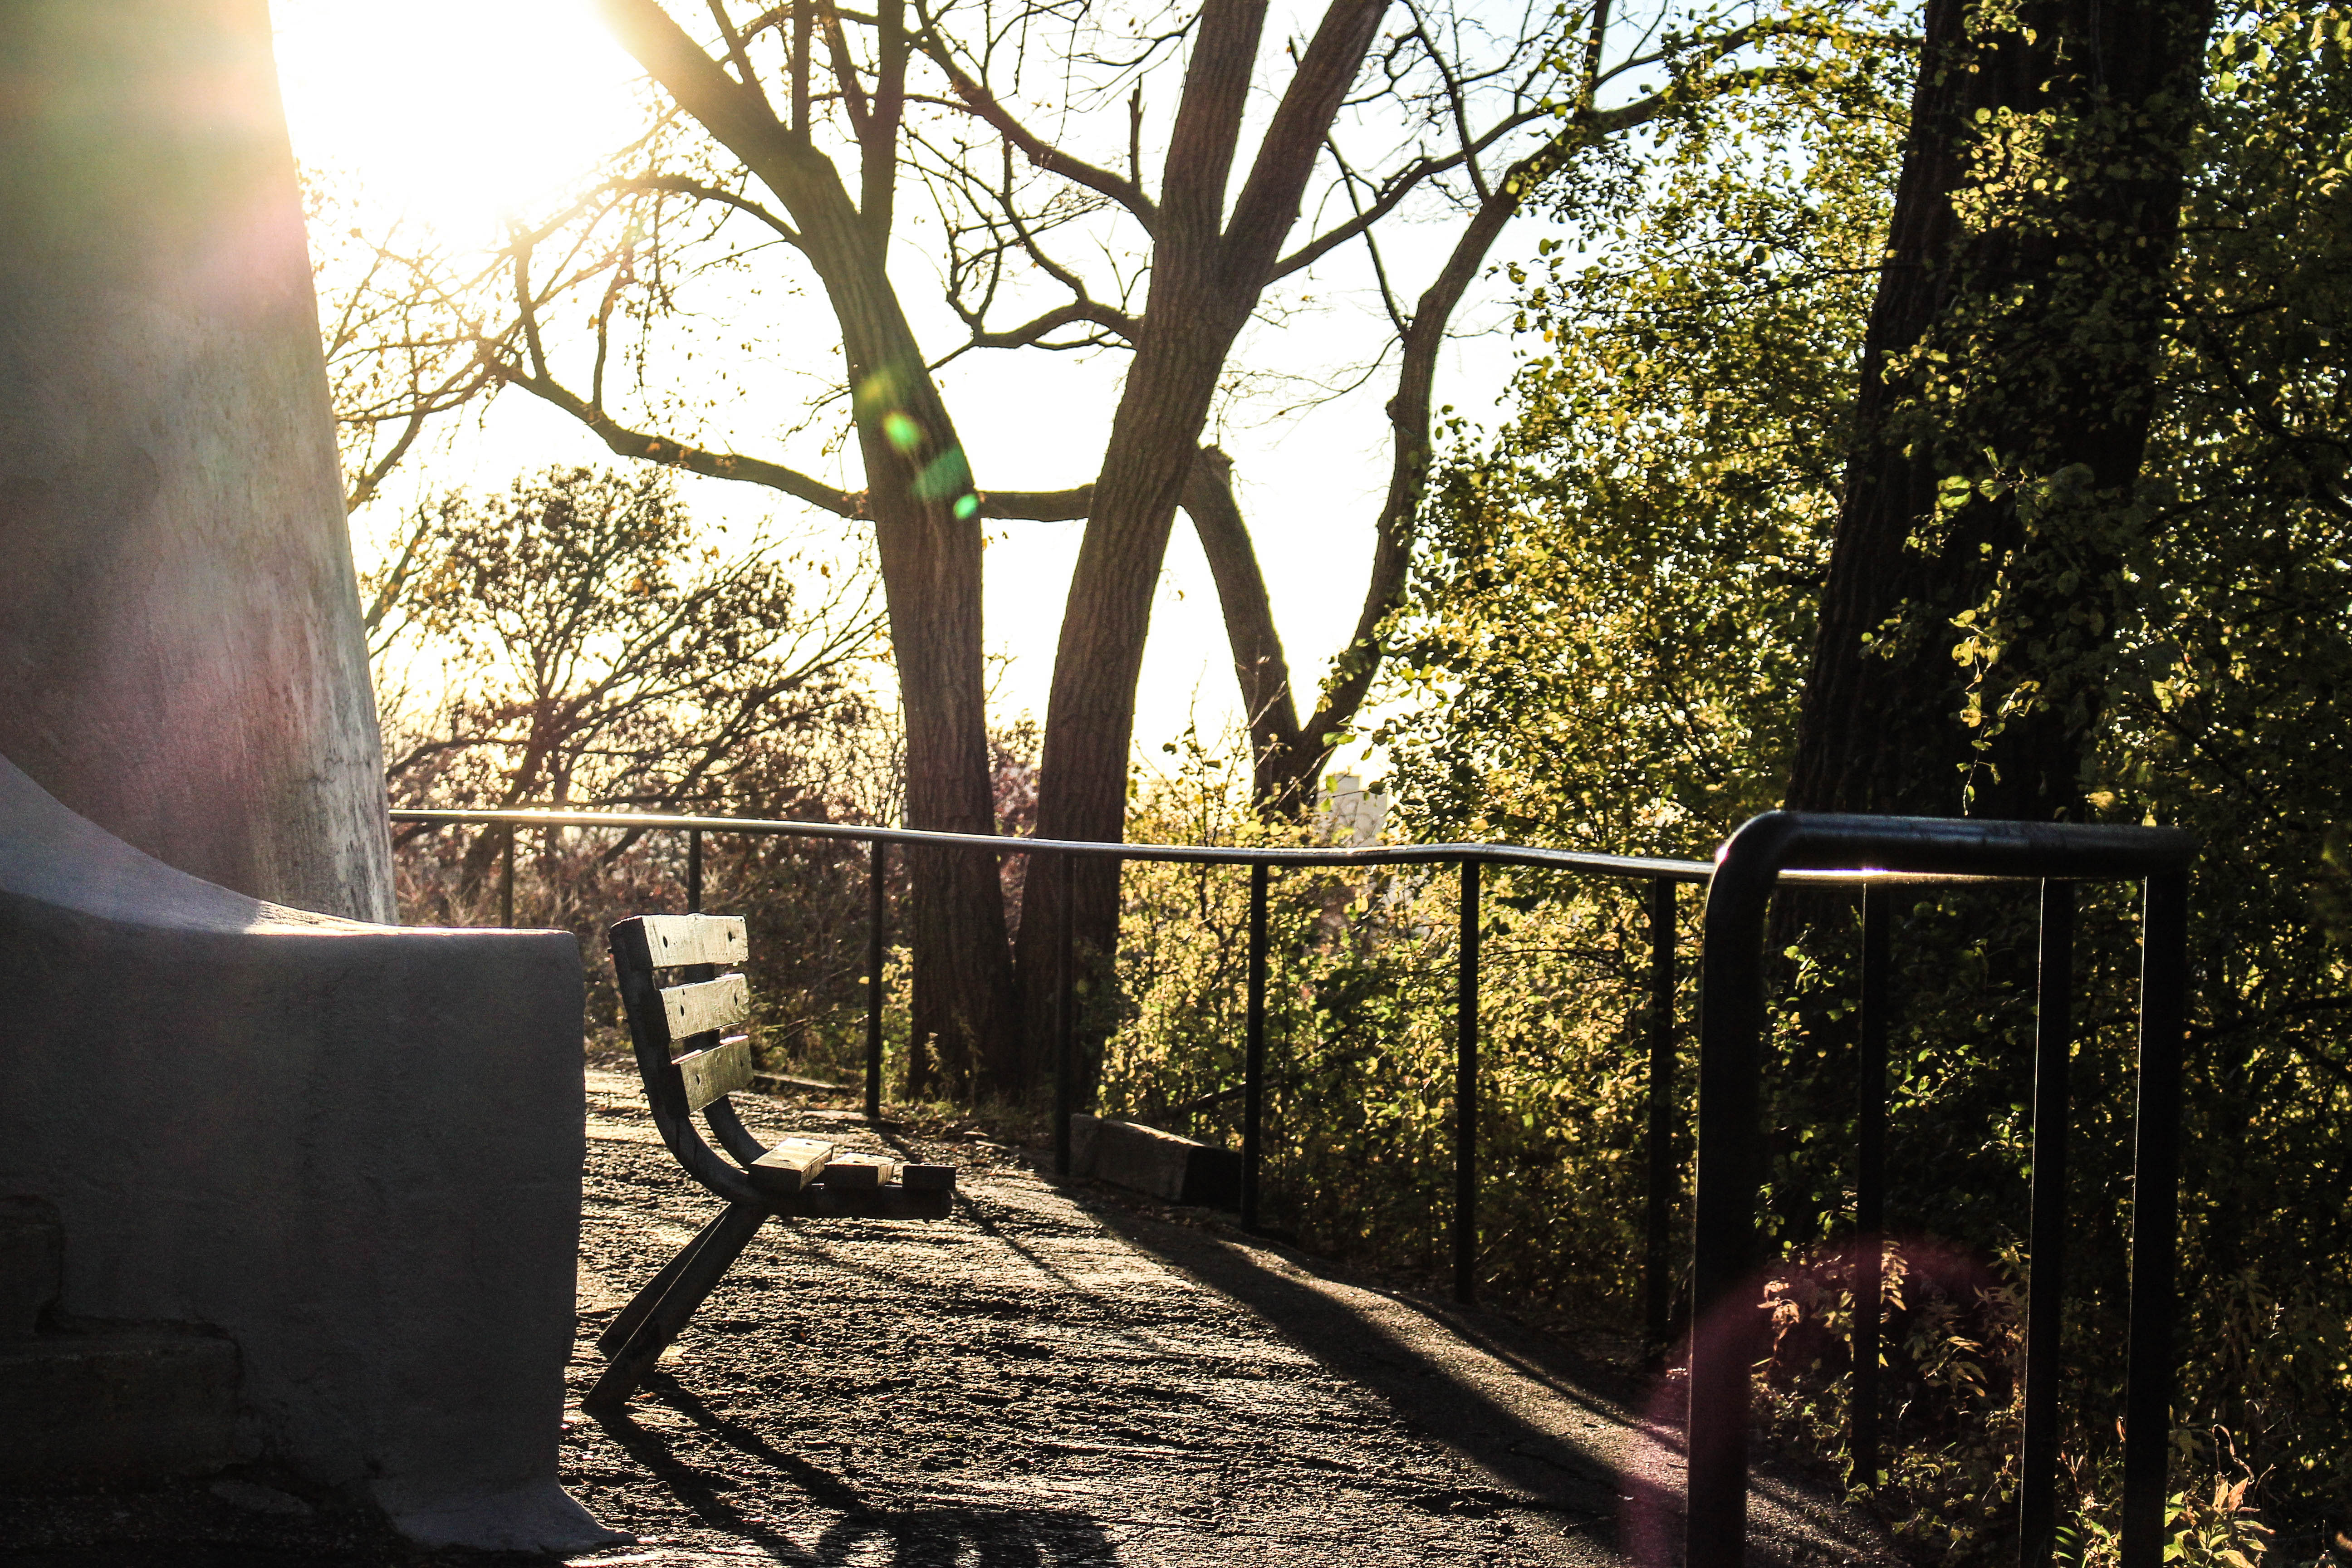
landscape, tree, nature, pathway, light, sun, road, bench, sunlight, morning, leaf, flower, dawn, dusk, evening, railing, spring, autumn, park, backyard, garden, season, trees, outdoors, woods, daylight